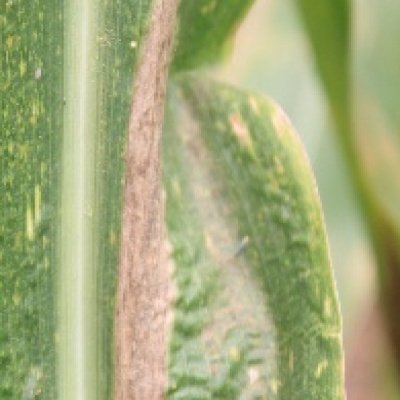
Label: Corn_(Maize)___Leaf_Spot